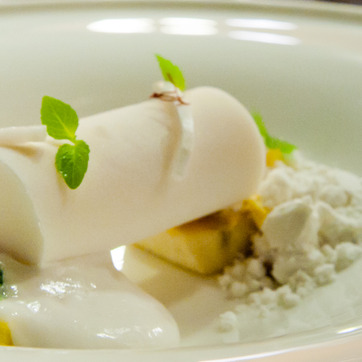
Material: food